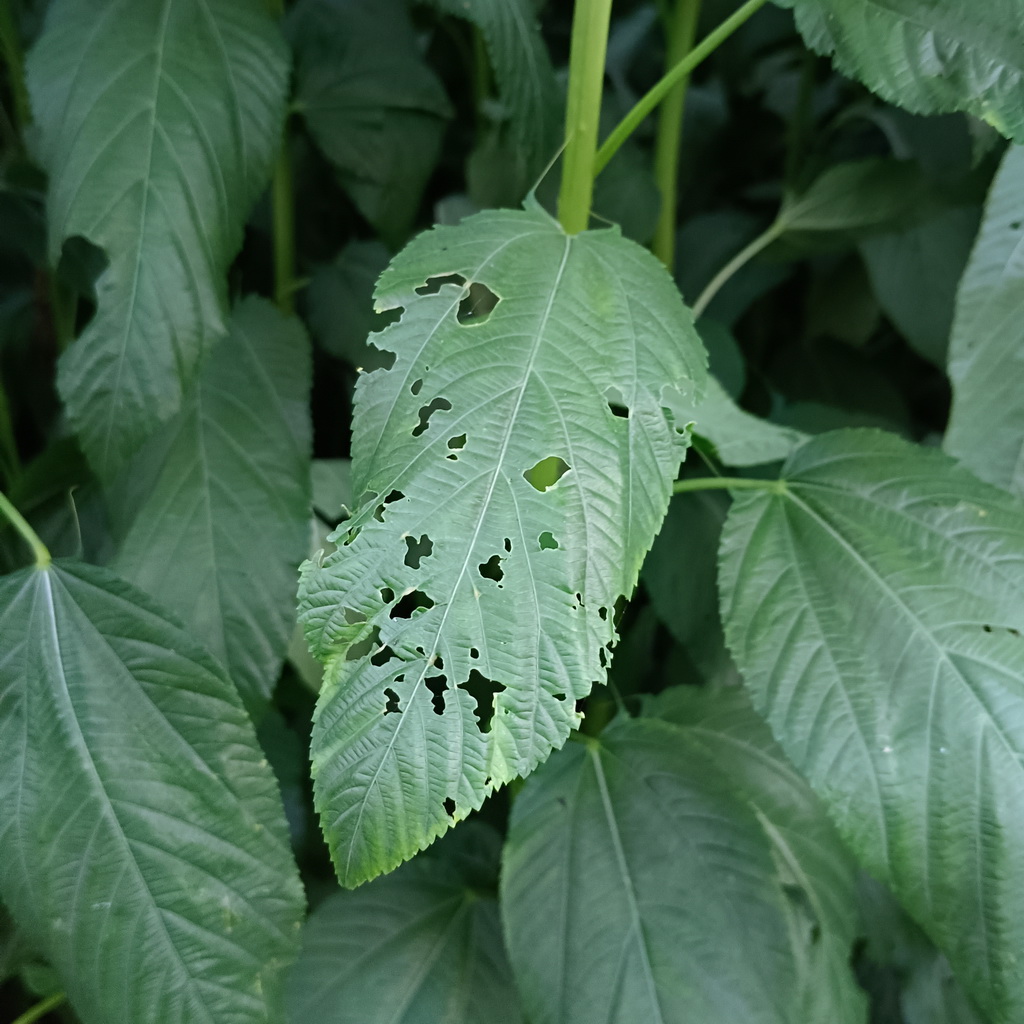
Label: Holed